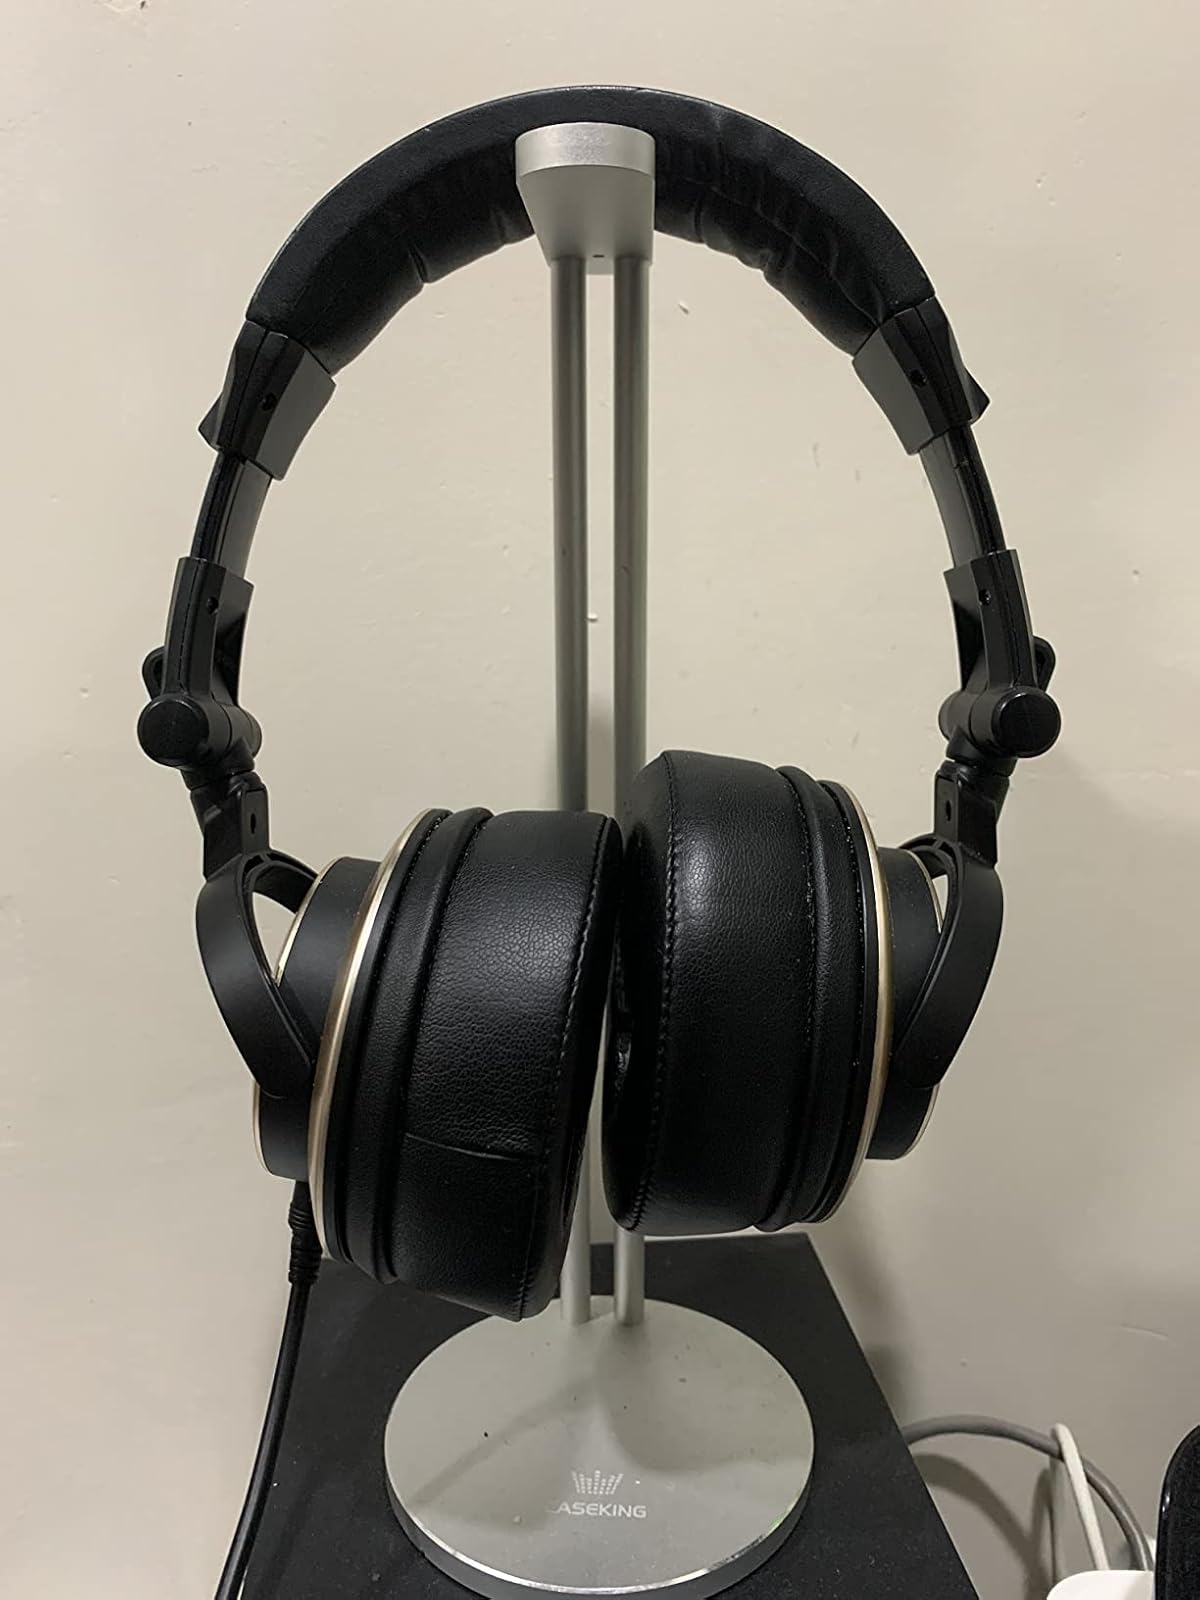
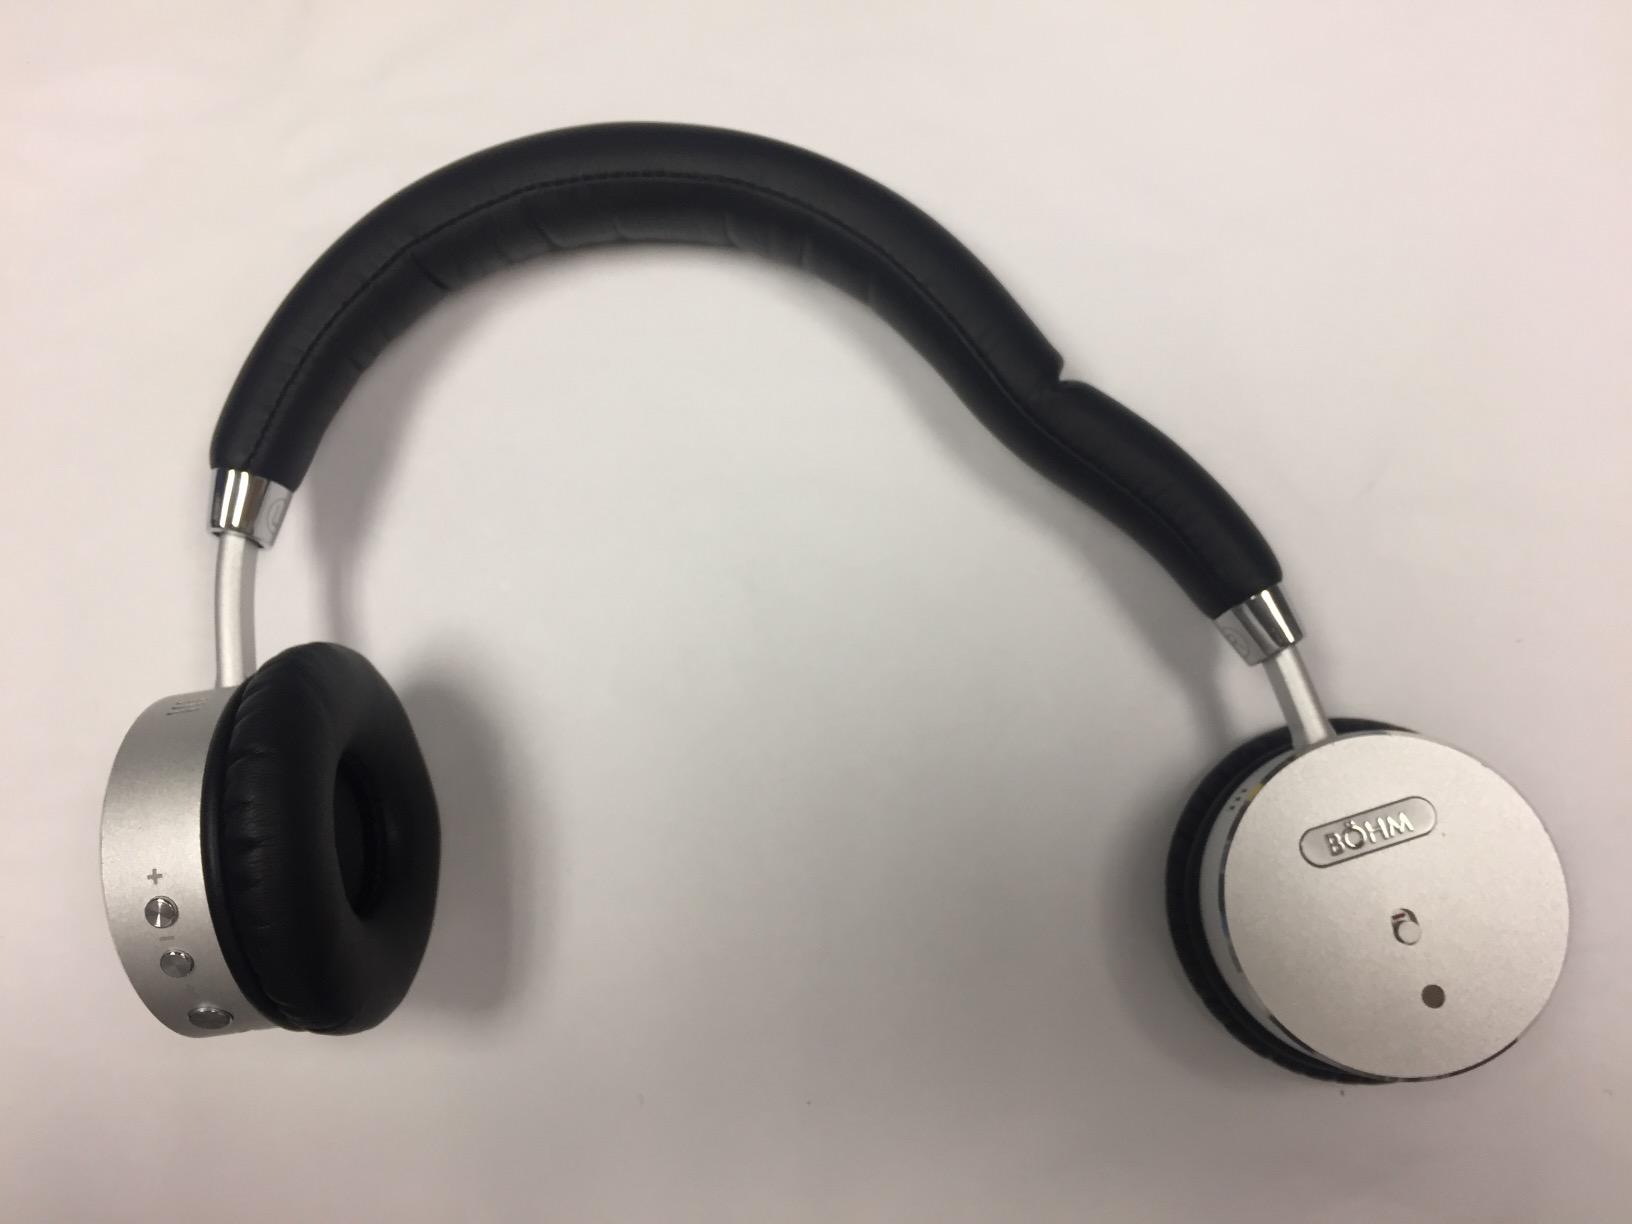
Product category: headphones
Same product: no